Kozani

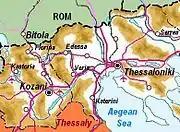
Kozani in Northern Greece

According to prevailing opinion in Greece, the name comes from the village of Epirus "Kósdiani", the origin of settlers of Kozani in 1392. The settlement was first named Kózdiani, which then, it was changed into Kóziani, and in the end into Kozáni.